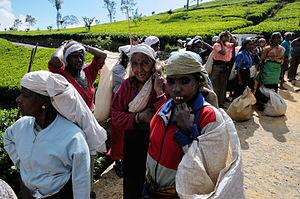
Cueilleuses de thé,travaillant dans une plantation Sri Lankaise, attendant d'être payées pour les feuilles contenues dans leur sac.